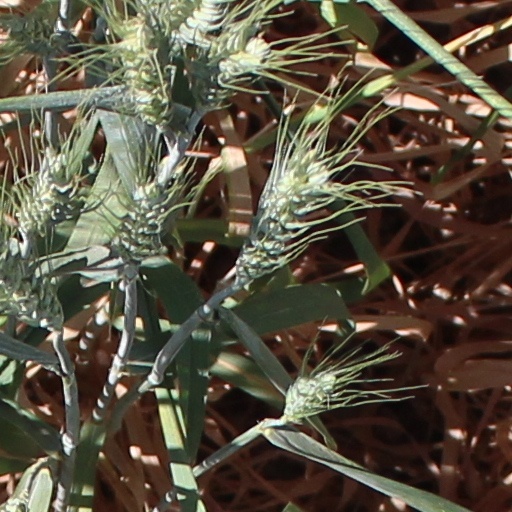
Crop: wheat